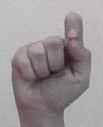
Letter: fa